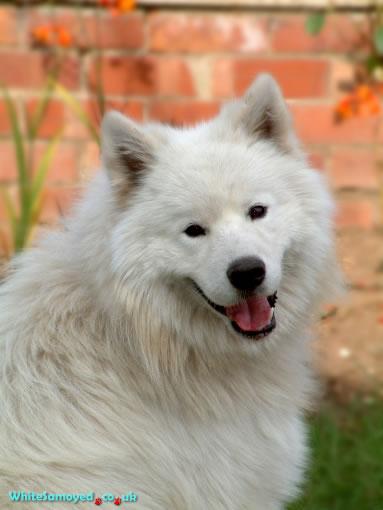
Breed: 2192-n000088-Samoyed